Culture of Gjakova

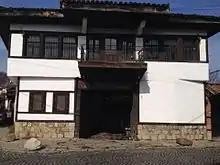
Haraqija Inn

Dating from the 16th century, the Haraqija Inn (Haraçia Inn) is one of the oldest objects in Gjakova, which history is linked with the origin of the city. Being used by many different passing caravans, the inn is situated in the southern part of the Bazaar. Characteristic wooden construction style, with a beautiful "çardak", two floors and a wonderful yard, it has almost saved the original shape. The second floor had several single-rooms, where people of caravans, mostly from Shkodër, who used to travel and trade to Venedik, used to pass the night in. There are many elements that reminds old times, and it is a good enjoyment, especially for them who like oriental style. Nowadays the Haraçia Inn is exploited as a museum-restaurant, where people can be served with traditional foods.